University of Antioquia

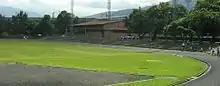
Track and football field

University athletes compete in the West division of ASCUN-Deportes, along with 24 institutions from Antioquia. The games at the division phase qualify teams for national competition. The university offers training and has varsity teams in aikido, chess, track and field, basketball, cycling, climbing, football, futsal, gymnastics, judo, karate, weightlifting, swimming, rugby union, softball, taekwondo, tennis, table tennis, triathlon, ultimate, volleyball, and underwater rugby.